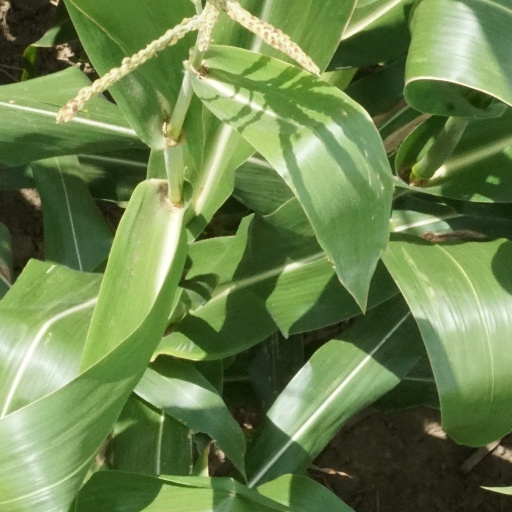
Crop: maize; corn